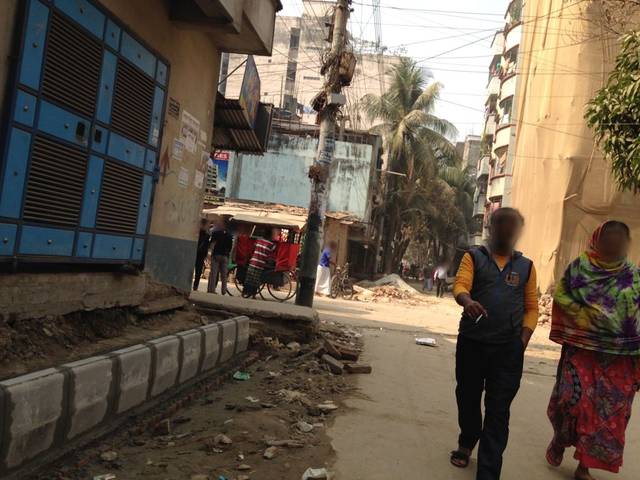
Region: Bangladesh
Coordinates: 23.809, 90.377